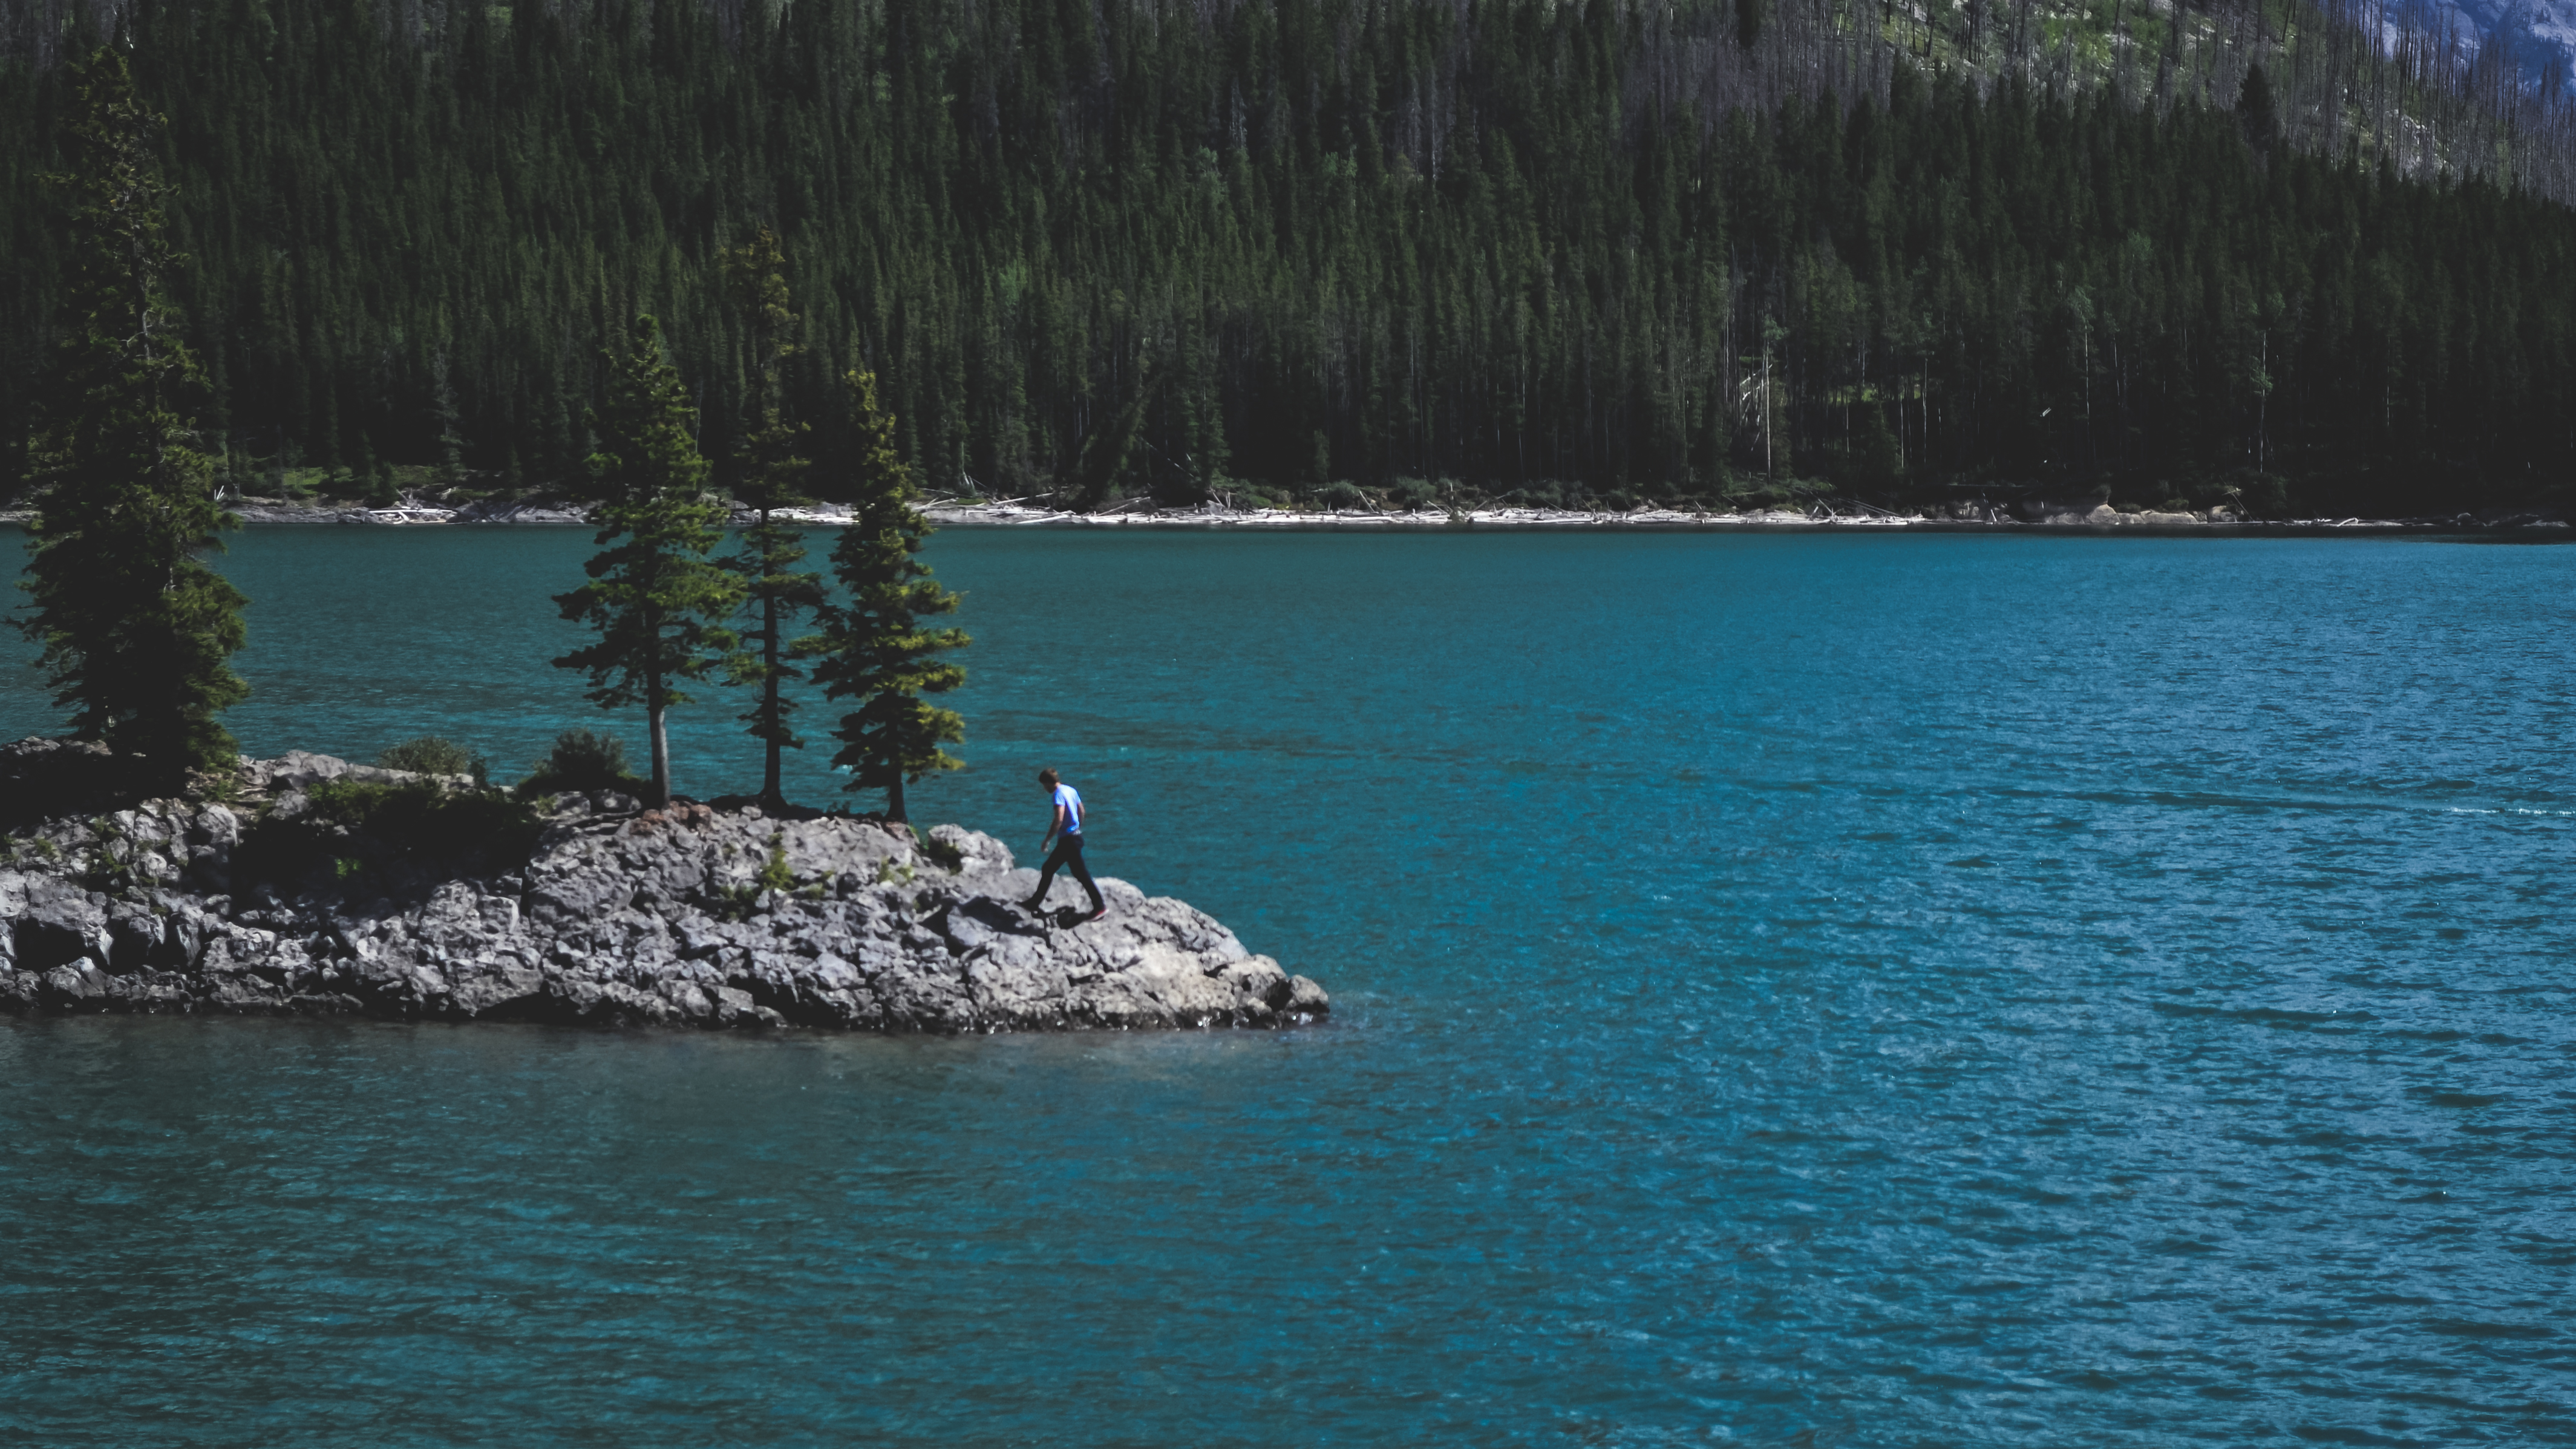
man, sea, water, nature, forest, person, lake, inlet, vehicle, scenic, bay, reservoir, terrain, body of water, trees, outdoors, woods, boating, loch, islet